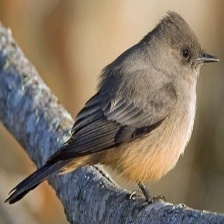
Species: SAYS PHOEBE
Scientific name: SAYORNIS SAYA